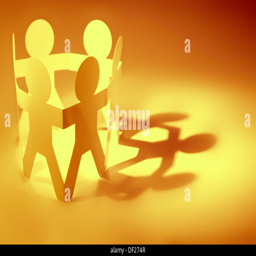
group of people holding hands in a circle